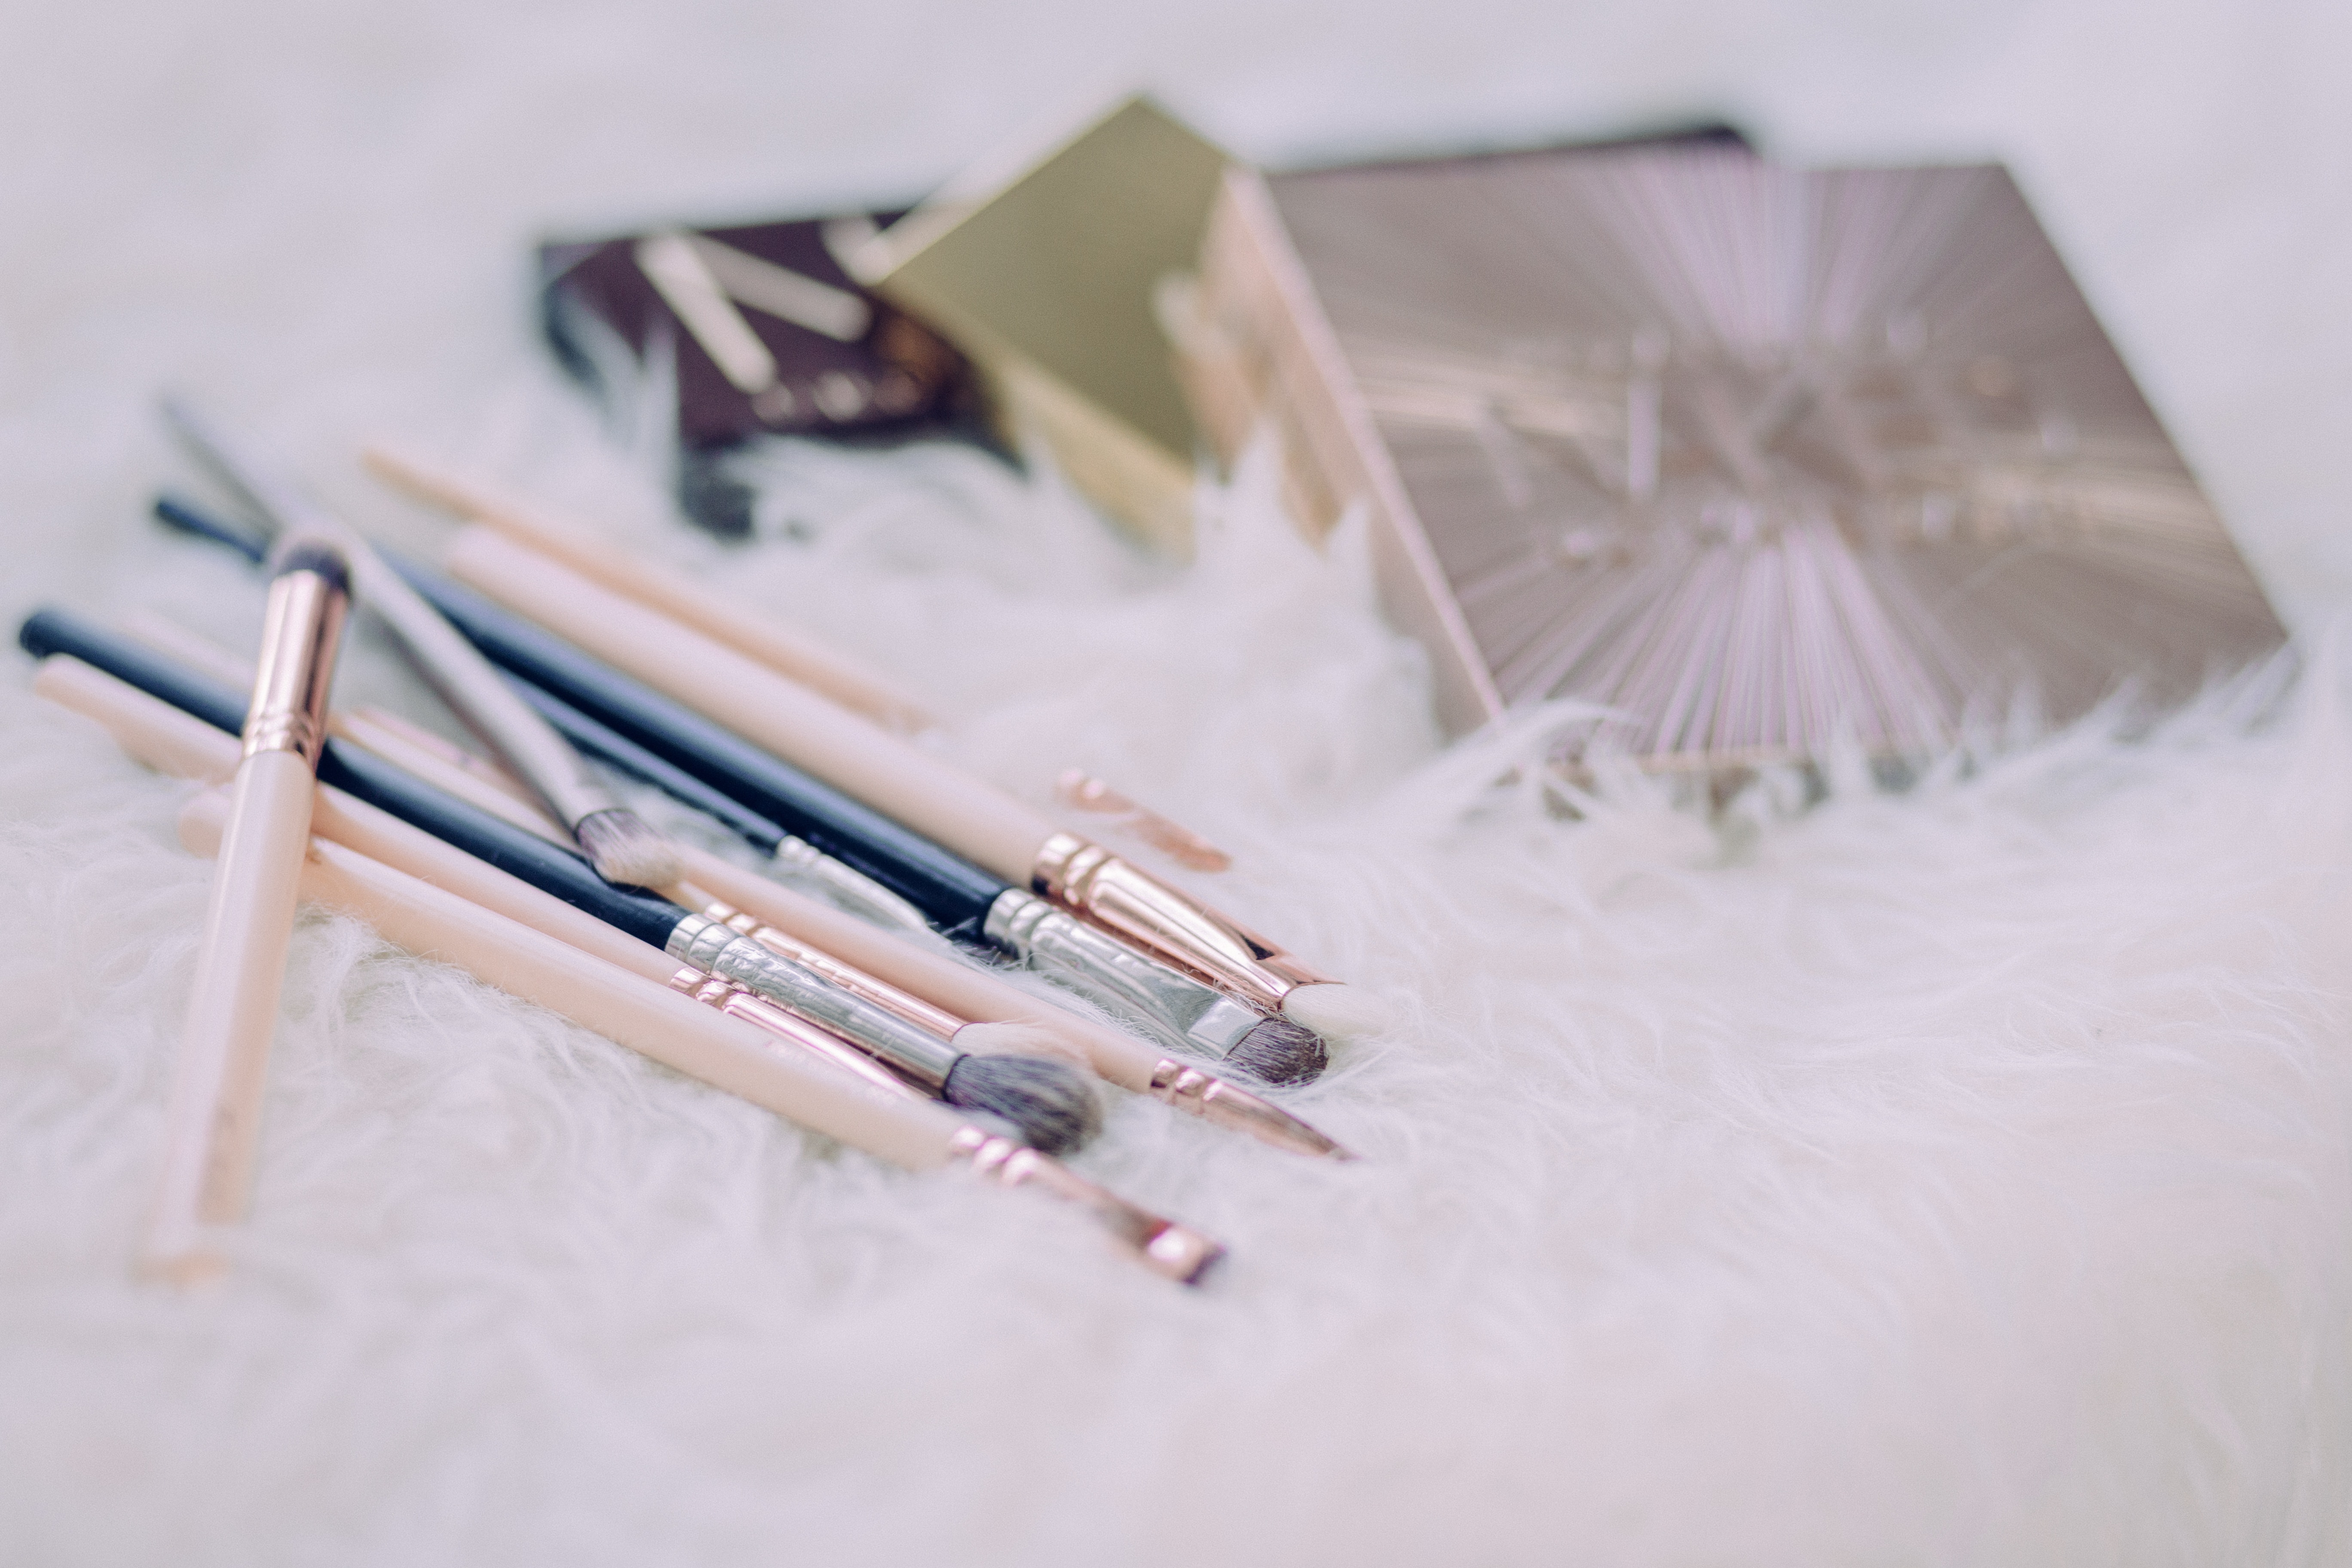
pink, Material property, stationery, paper, metal, cosmetics